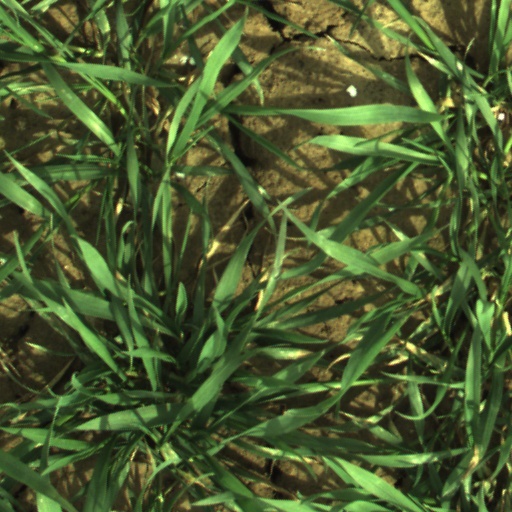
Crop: wheat